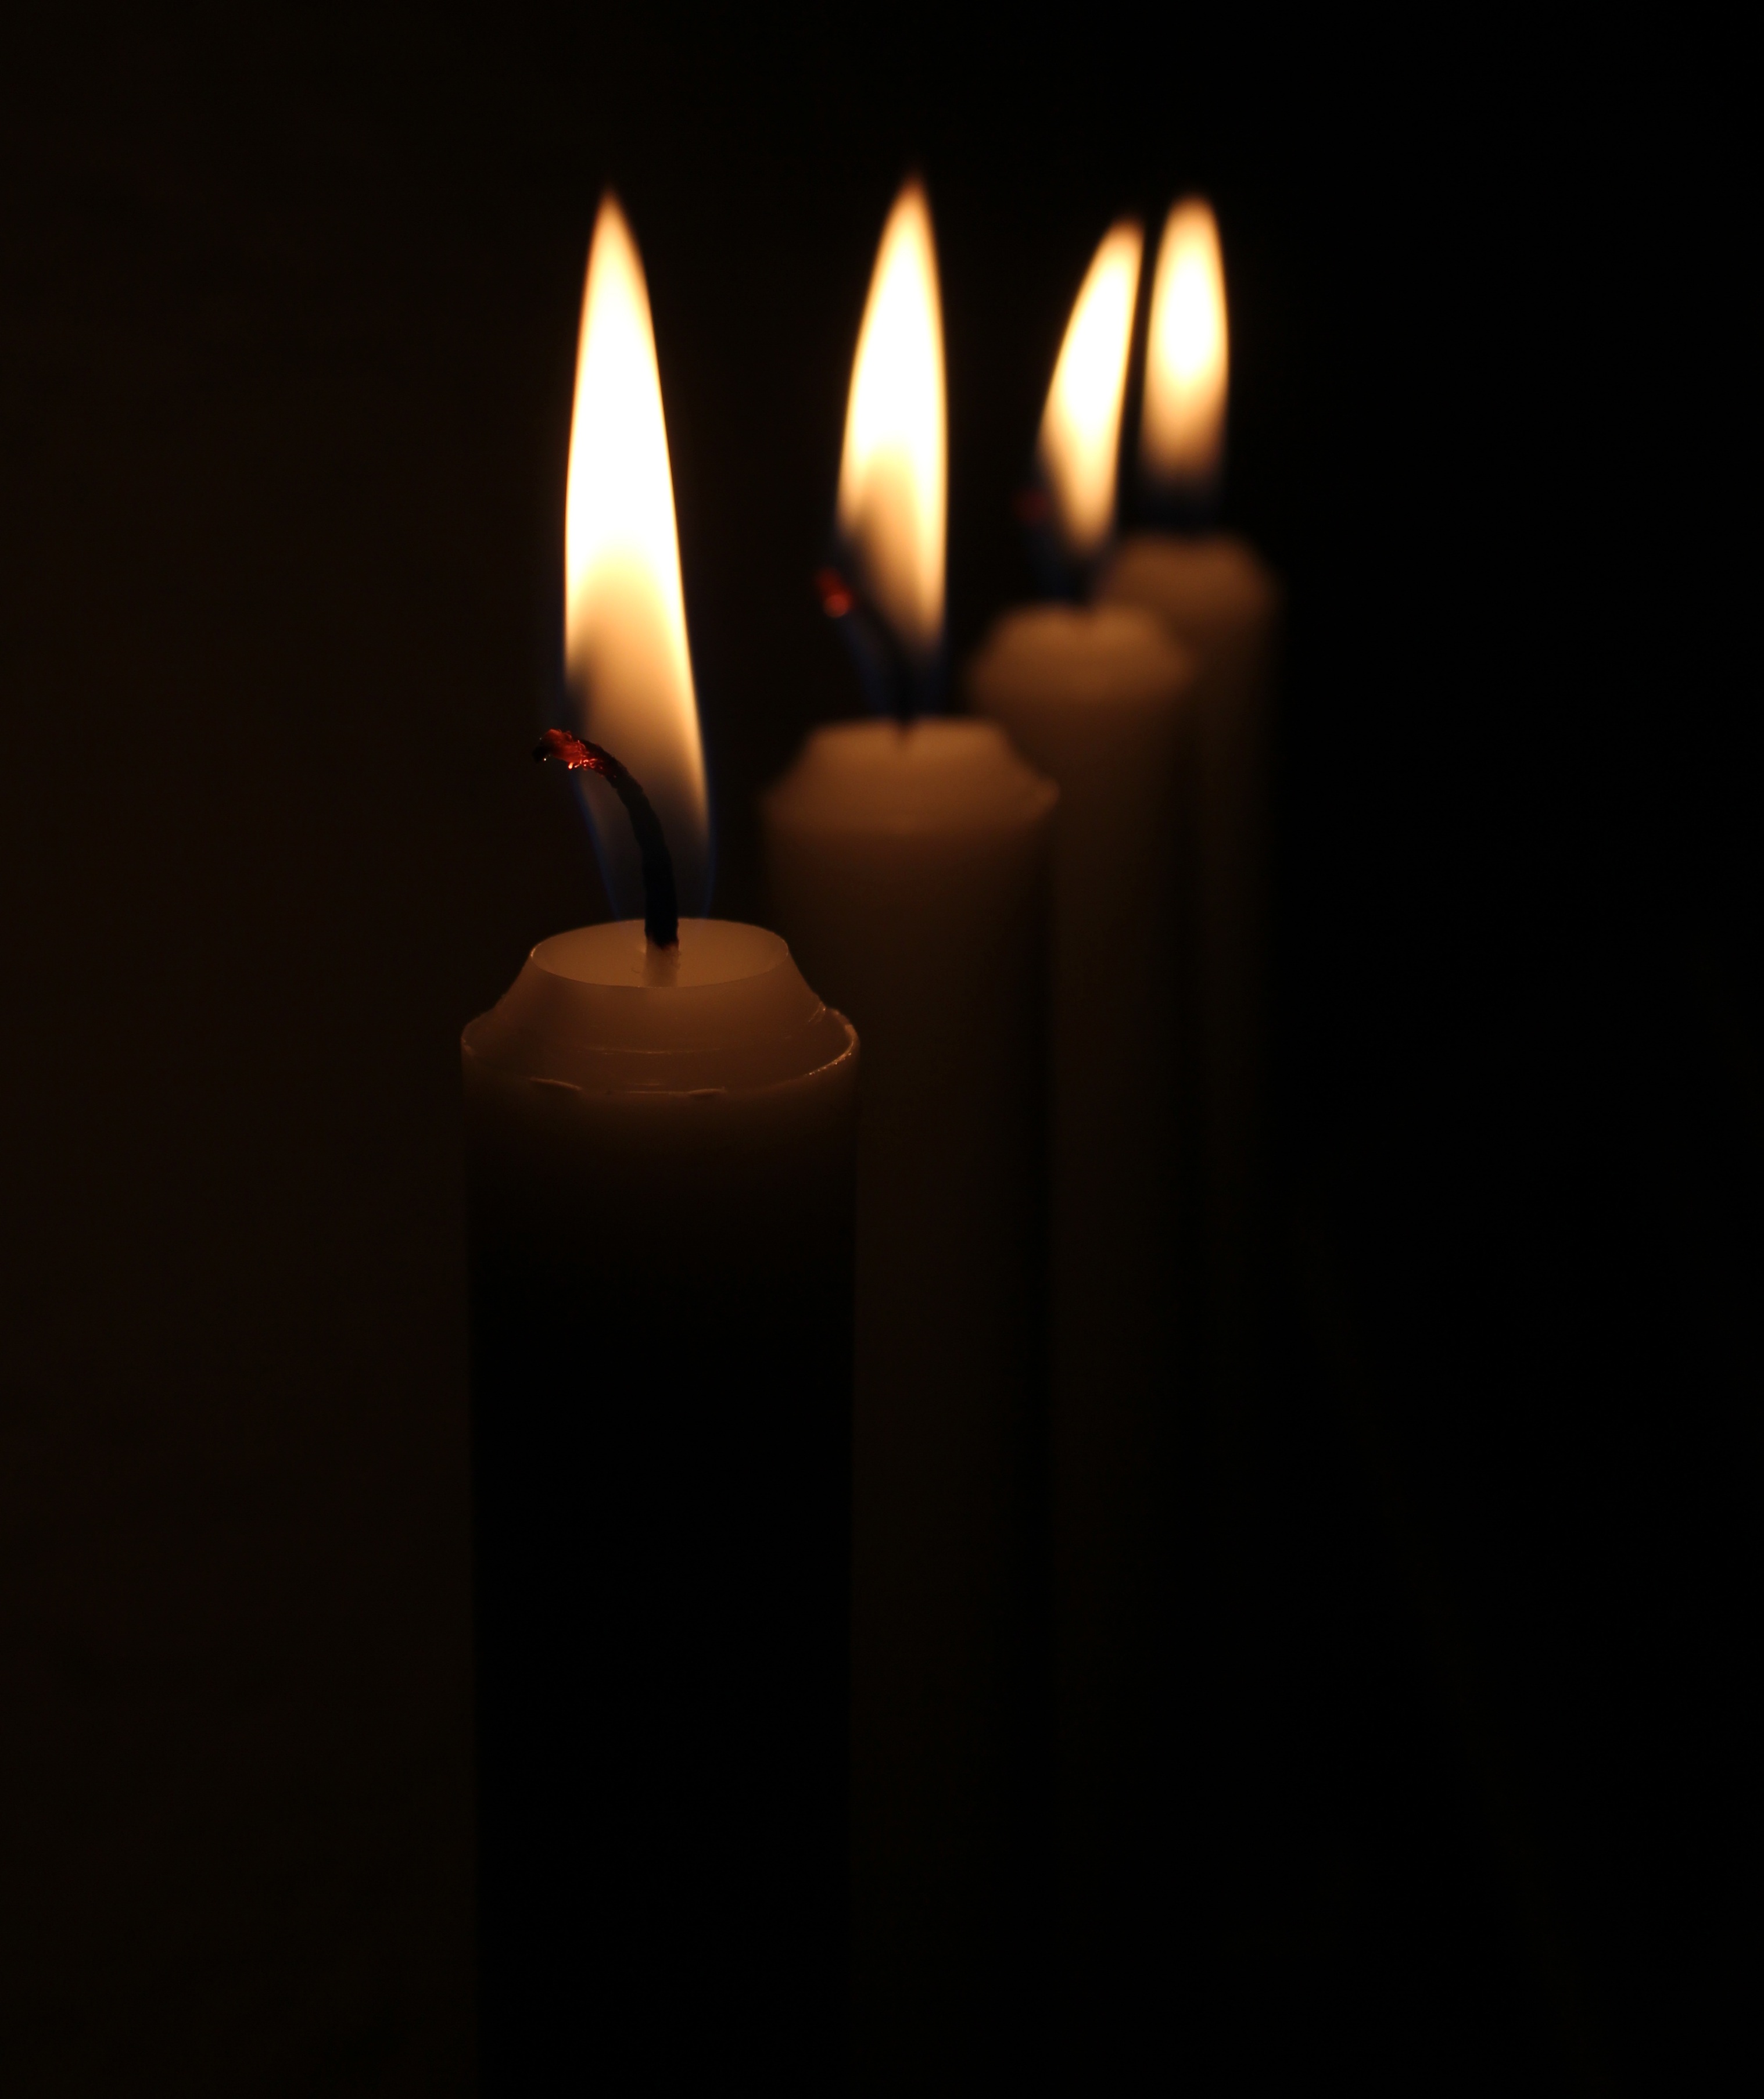
light, night, flame, darkness, candle, christmas, lighting, decor, candles, four, low, candle wax, fourth sunday of advent